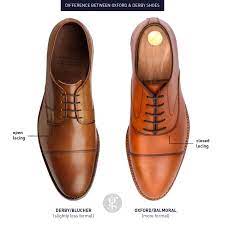
Label: Brogue